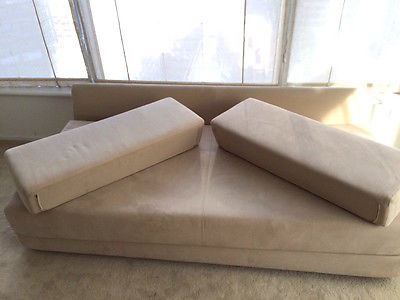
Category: sofa